2023 Japanese motorcycle Grand Prix

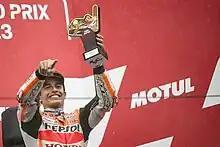
Marc Márquez with his third place trophy.

The race, scheduled to be run for 24 laps, was red-flagged during lap 13 due to adverse weather conditions on the track. The race was supposed to be restarted over the remaining 12 full laps with the grid based on the classification after lap 12. However, the race was again red-flagged during the warm-up lap of the second race, and race direction decided not to start the race again. Per regulations, full points were awarded since 50% or more of the original race distance (i.e. 12 full laps) were completed.